Azayamankawin

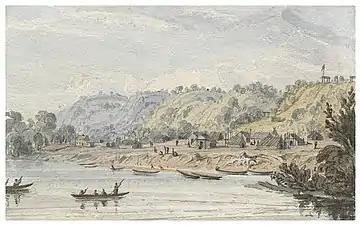
Kaposia village

On June 25, 1842, a war party of 100 Ojibwe men from the area around Lake St. Croix approached Kaposia for a retaliatory raid. At this time, Little Crow's village was located on the west side of the Mississippi River. Before crossing the river, however, the Ojibwe encountered two Dakota women working on a farm owned by Francois Gammel, one of the French Canadians who had settled on the east side of the Mississippi, about two miles south of Pig's Eye's trading post.